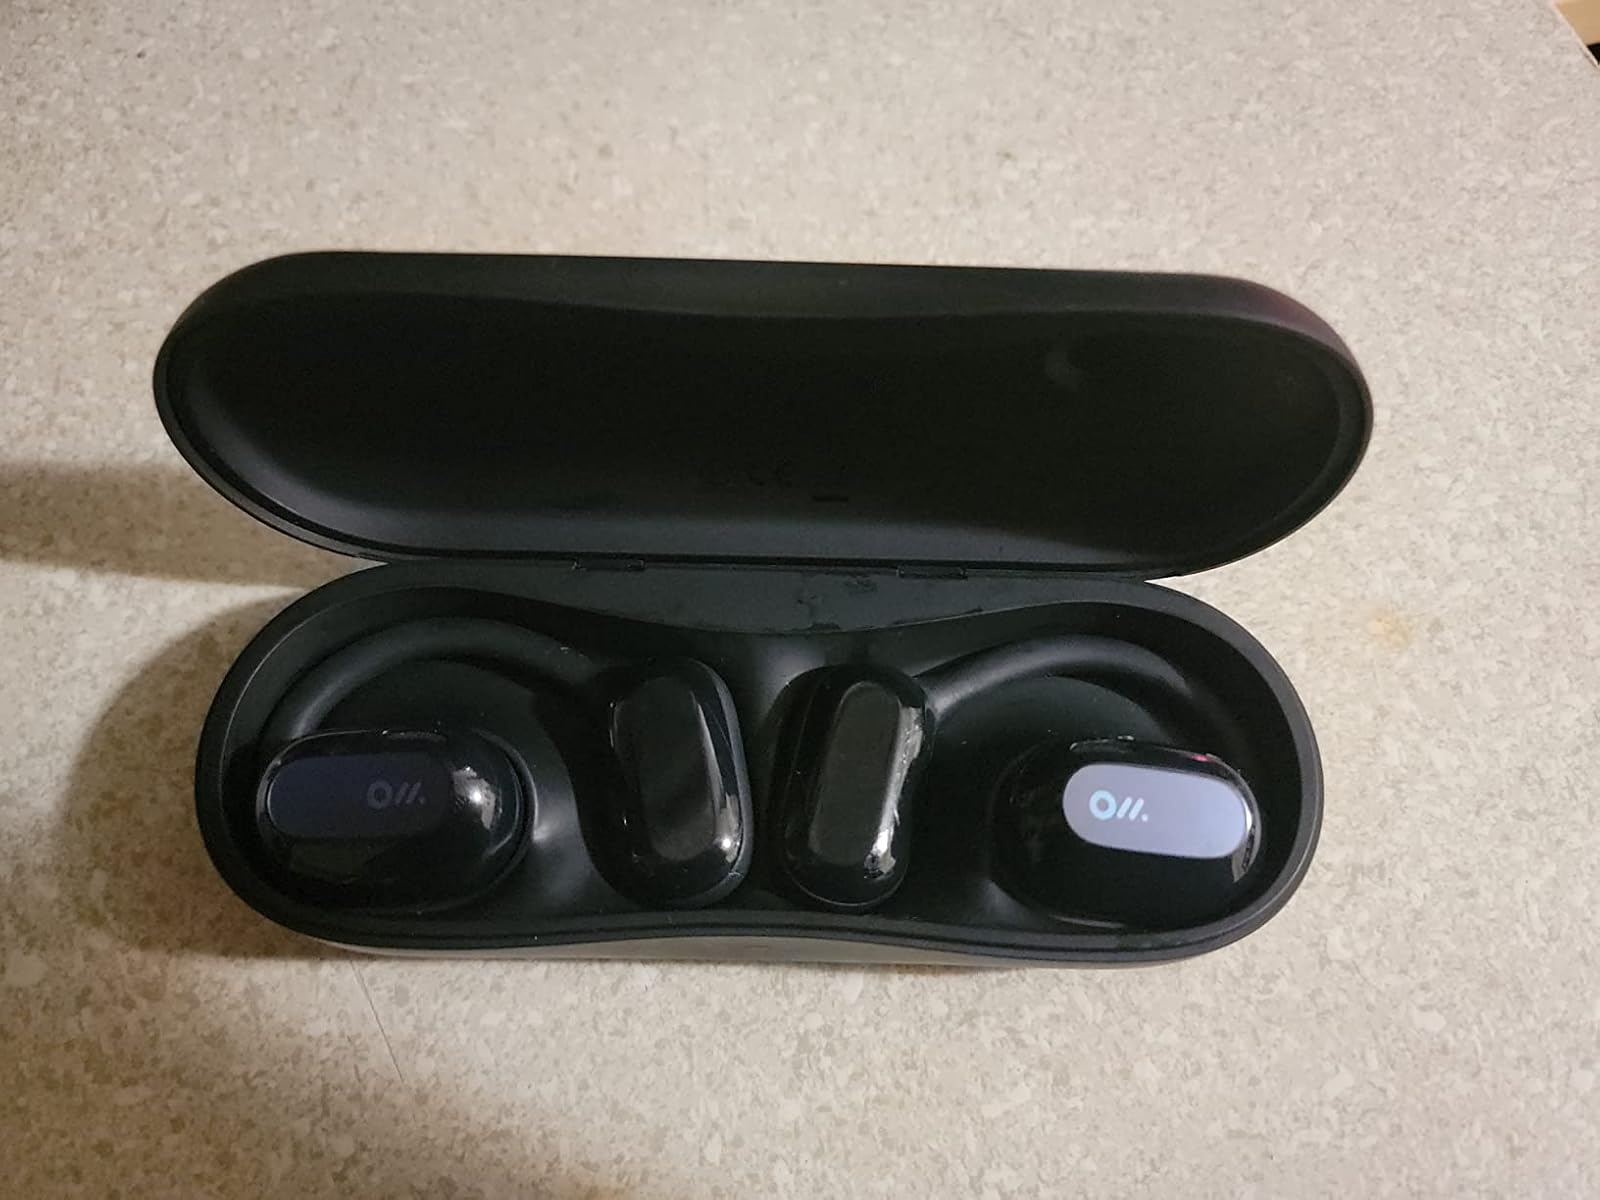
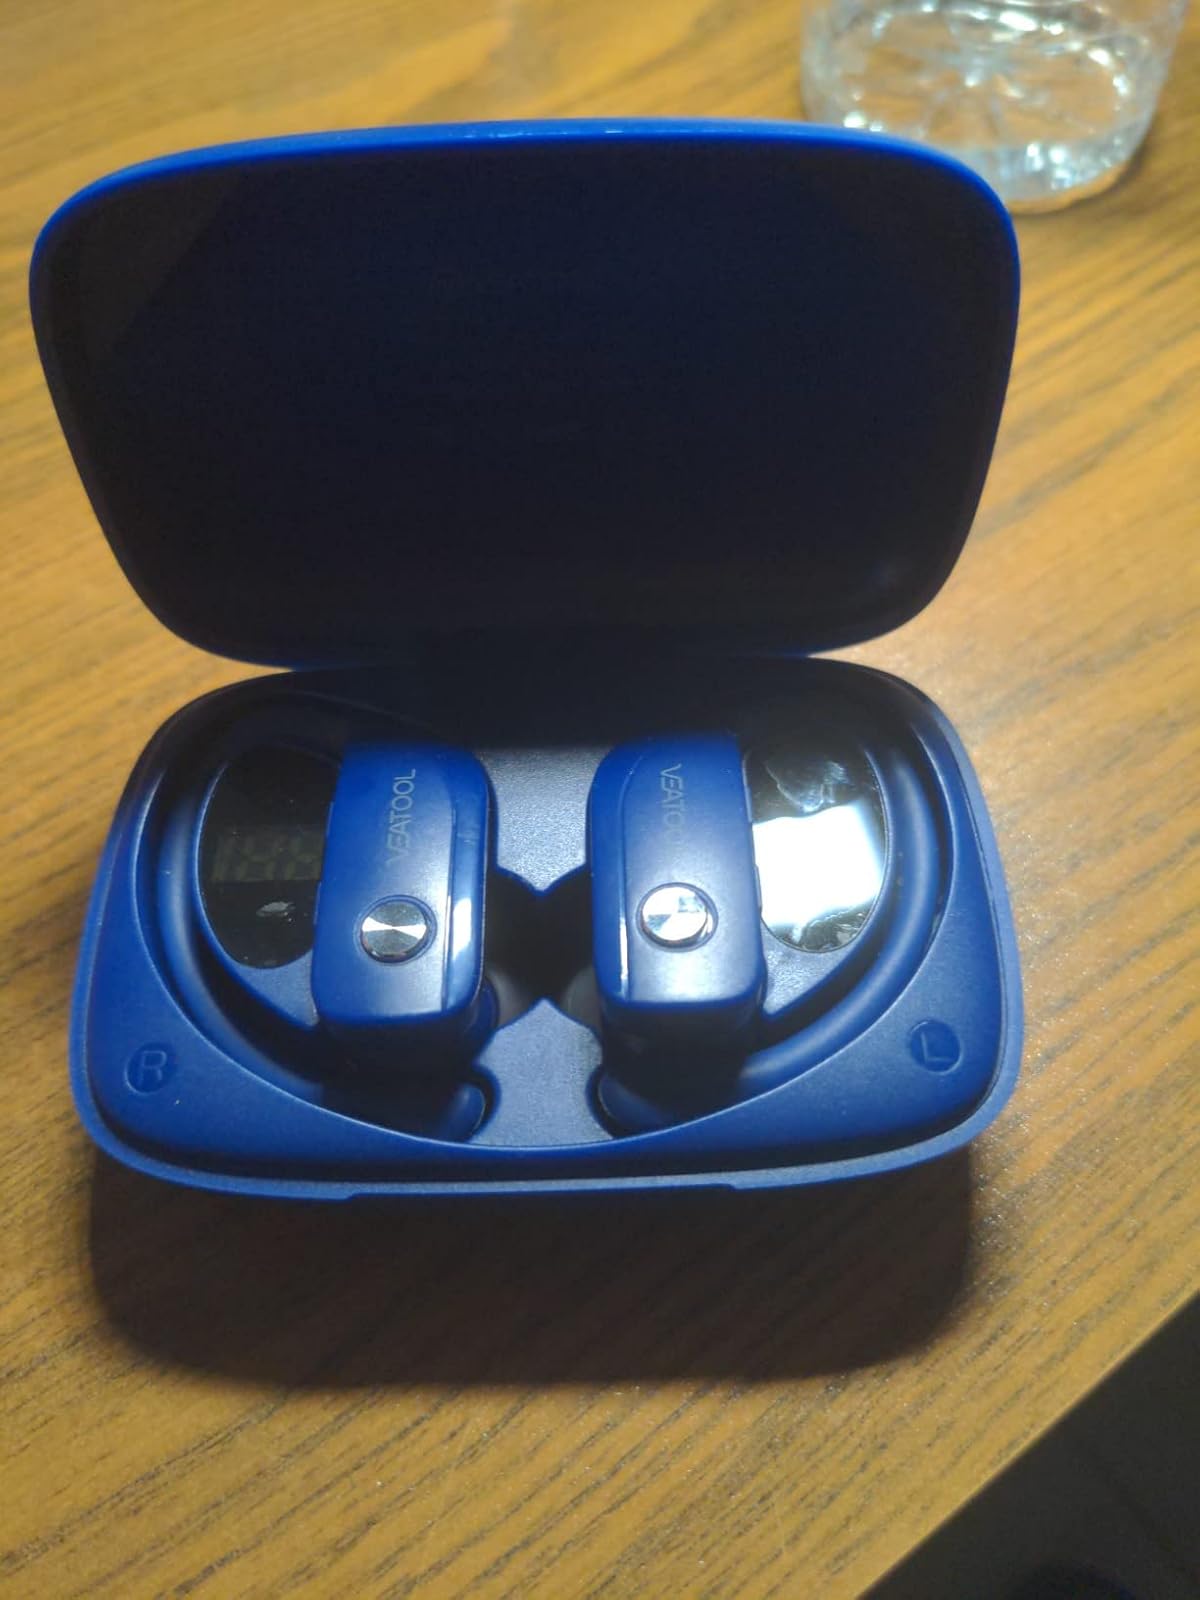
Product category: earbuds
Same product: no